1971 Daytona 500

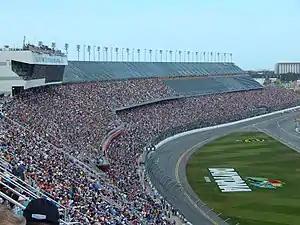
Daytona International Speedway, the track where the race was held.

Daytona International Speedway is a race track in Daytona Beach, Florida that is one of six superspeedways to hold NASCAR races, the others being Michigan International Speedway, Auto Club Speedway, Indianapolis Motor Speedway, Pocono Raceway and Talladega Superspeedway. The standard track at Daytona is a four-turn superspeedway that is long. The track also features two other layouts that utilize portions of the primary high speed tri-oval, such as a sports car course and a motorcycle course. The track's infield includes the Lake Lloyd, which has hosted powerboat racing. The speedway is owned and operated by International Speedway Corporation.